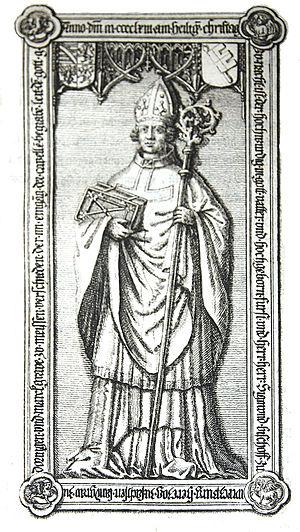
Sigismond de Saxe membre de la maison de Wettin fut évêque de Wurzbourg de 1440 à 1443.